Blaubeuren

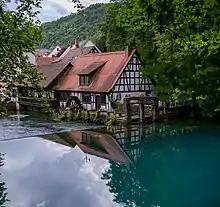
Hammer mill at the Blautopf

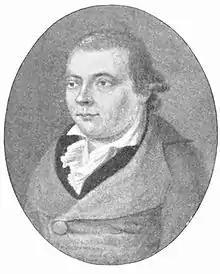
Karl Philipp Conz around 1793

Near the Blautopf lies the former Blaubeuren Abbey (founded in 1085).